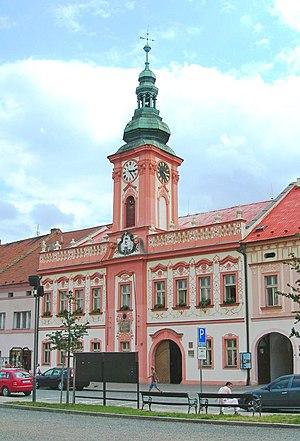
Rakovník est une ville de la région de Bohême-Centrale, en Tchéquie, et le chef-lieu du district de Rakovník. Sa population s'élevait à 15 709 habitants en 2020.